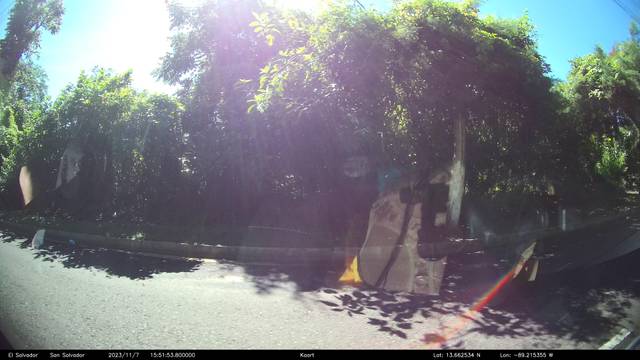
Region: El Salvador
Coordinates: 13.663, -89.215